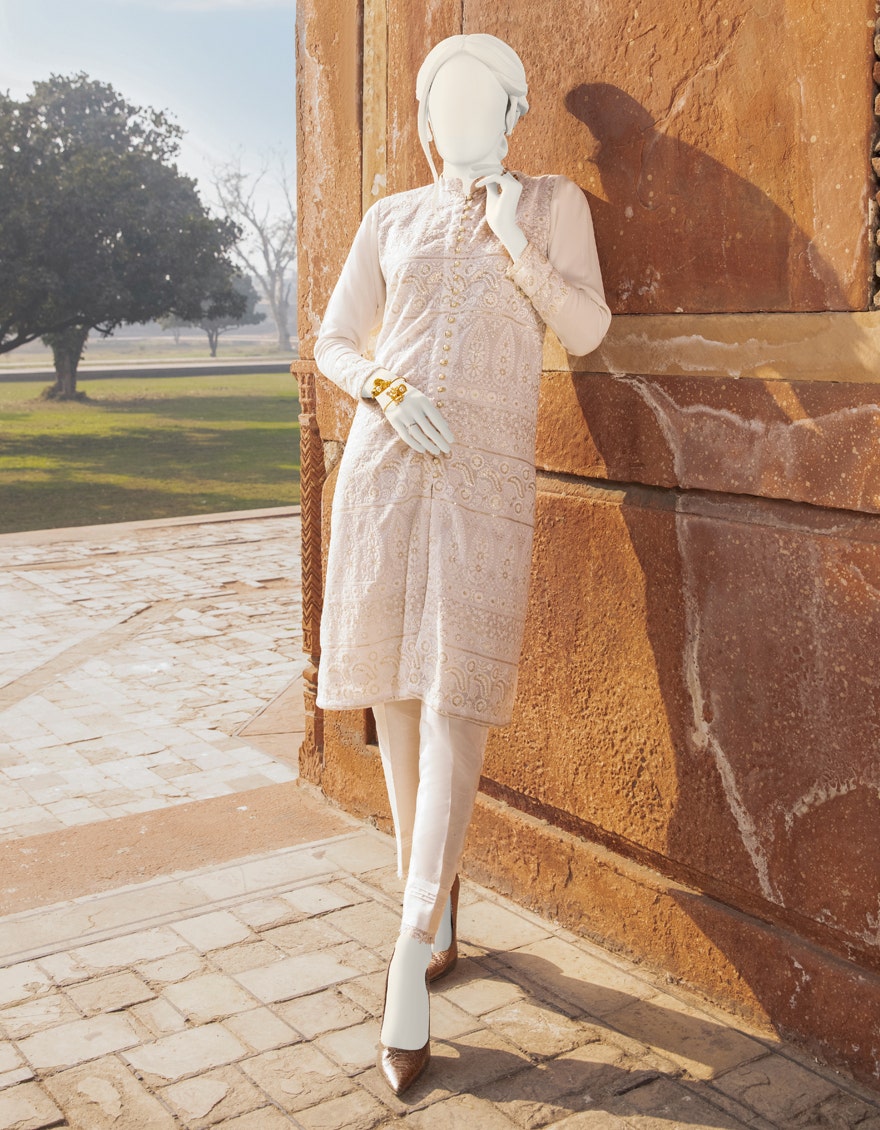
cream embroidered tunic with matching pants